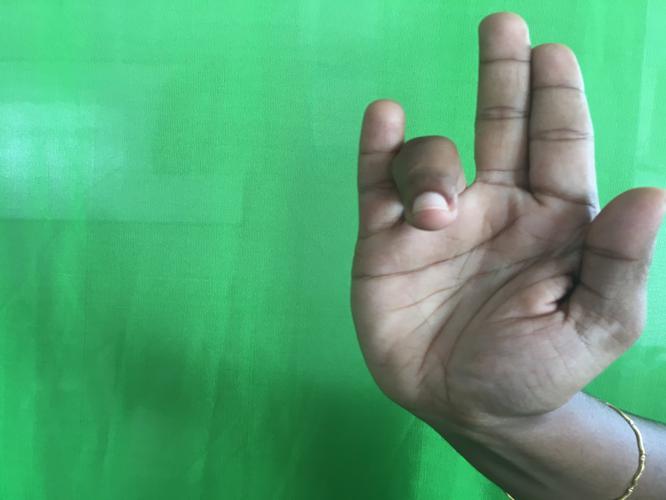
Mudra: Tripathaka
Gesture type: single_hand